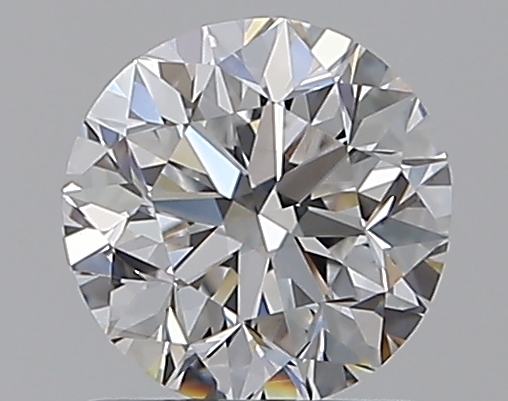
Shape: round
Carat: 0.91
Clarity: IF
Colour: E
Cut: VG
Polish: EX
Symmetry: VG
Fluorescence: N
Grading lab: GIA
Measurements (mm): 6.05 x 6.12 x 3.93